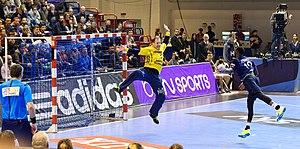
Rencontre de phase de groupe de la Ligue des Champions 2015-16 entre le PSG et SG Flensburg. A la Halle Carpentier (Paris), le 7 mars 2016.